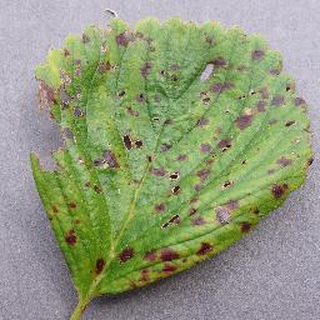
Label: strawberry_leaf_scorch